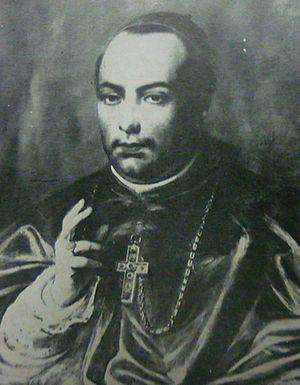
José Jorge Viteri y Ungo est le premier évêque du diocèse de San Salvador.